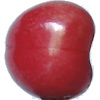
Label: Cherry 2